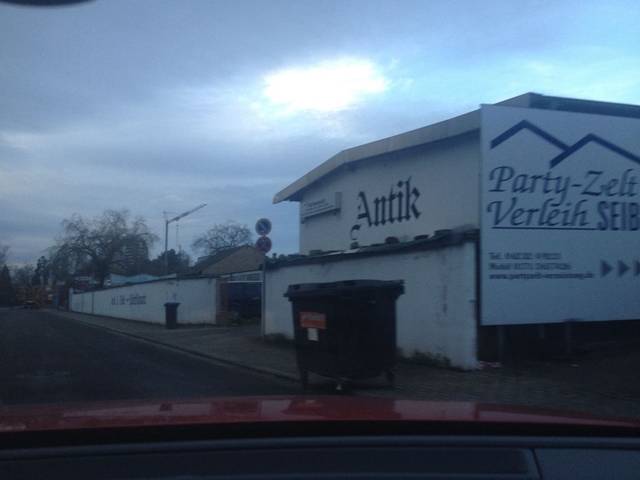
Region: Germany
Coordinates: 49.331, 8.429